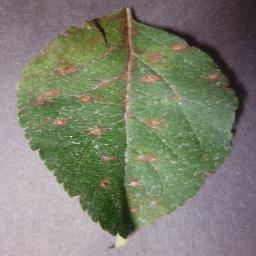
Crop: apple
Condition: cedar_rust